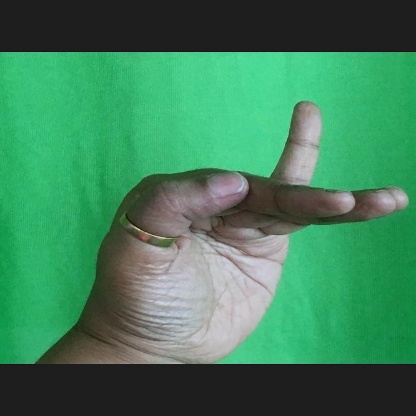
Mudra: Hamsapaksha